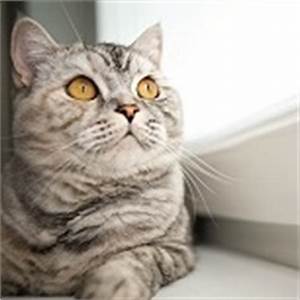
Label: gatto